Holy of Holies

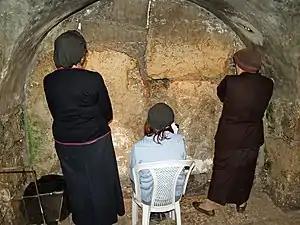
Women praying in the tunnel at the closest physical point to the site of the Holy of Holies not under the jurisdiction of the Jerusalem Islamic Waqf

Traditional Judaism regards the Holy of Holies as the place where the presence of God dwells. The Talmud gives detailed descriptions of Temple architecture and layout. According to the Babylonian Talmud, Tractate Yoma, the Holy of Holies was located in the center of the esplanade from a north–south perspective, but significantly to the west from an east–west perspective, with all the major courtyards and functional areas lying to its east.